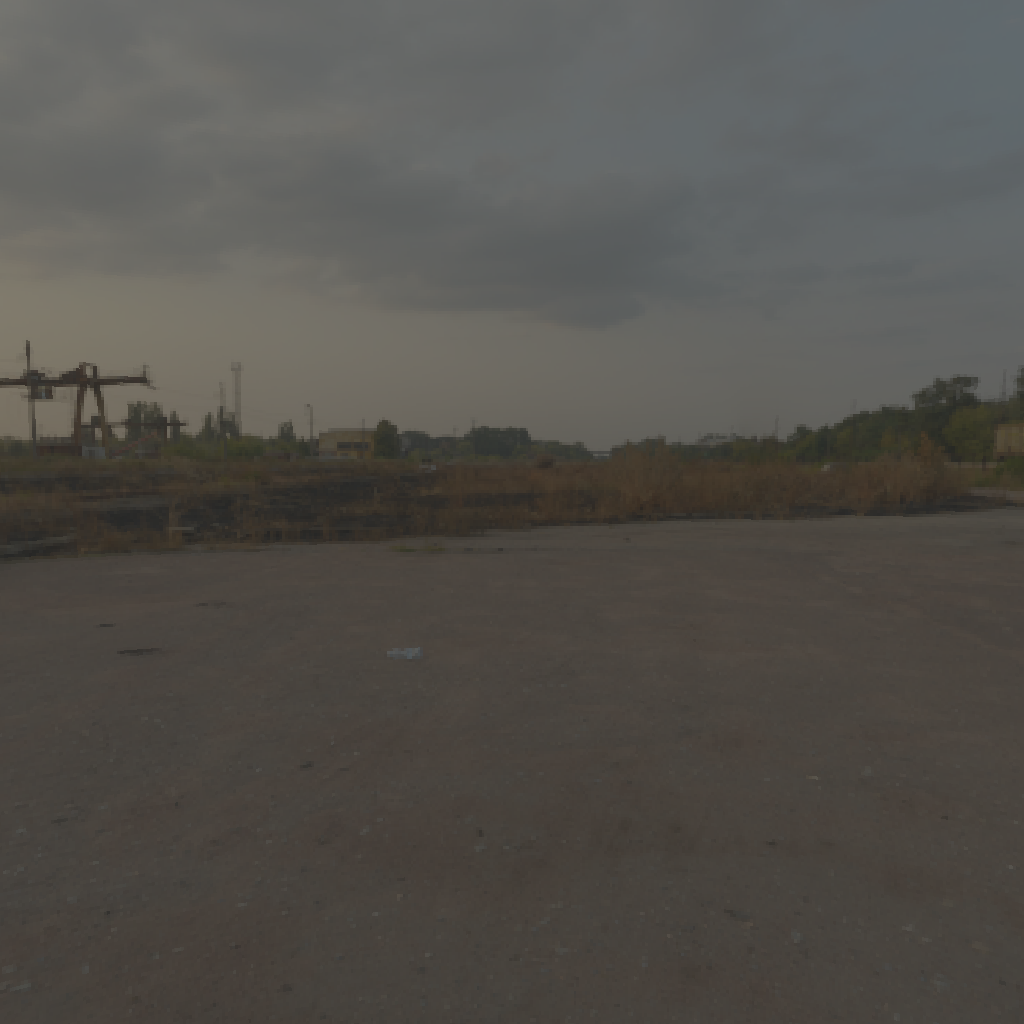
scene-linear HDR photo, Freight Station, outdoor, with visible sun, sun, industrial, crane, backplates, skies, urban, sunrise-sunset, partly cloudy, medium contrast, natural light, high dynamic range, physically based lighting